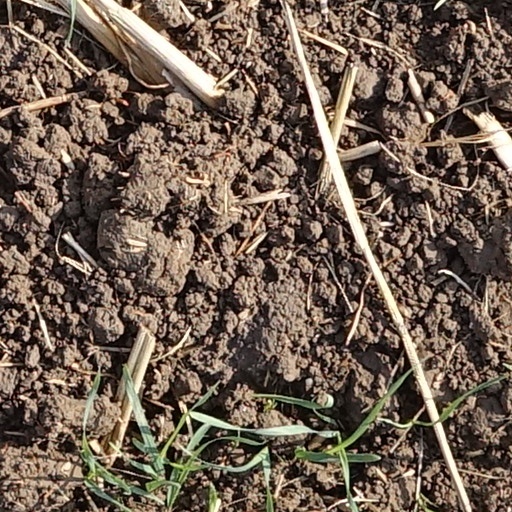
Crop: wheat